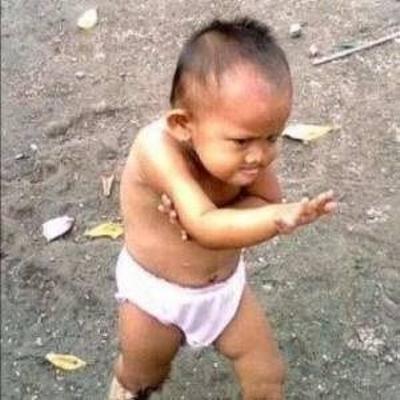
回答: よよいのよい!